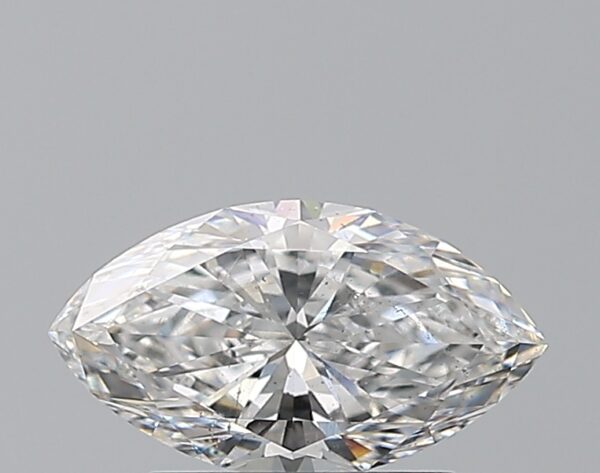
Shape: marquise
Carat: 1.03
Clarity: SI1
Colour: D
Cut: EX
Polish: EX
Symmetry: EX
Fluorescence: M
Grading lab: GIA
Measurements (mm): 9.59 x 5.32 x 3.39